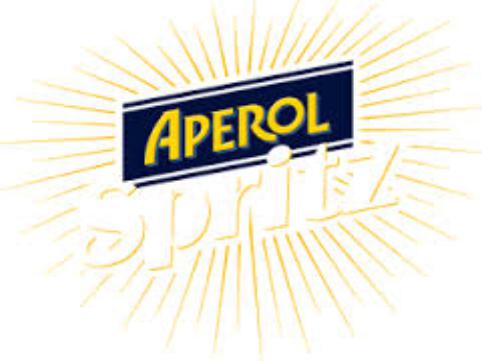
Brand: APEROL
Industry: Food